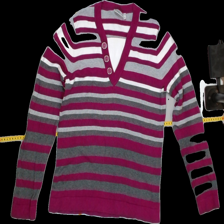
View: front
Type: Top
Category: Ladies
Brand: Isolde
Colors: Multicolor, Pink, Grey, White
Material: 100% cotton
Pattern: Striped
Cut: V-collar
Size: M
Season: All
Trend: No trend
Stains: Yes
Damage: 0
Price range: 50-100
Recommended usage: Export